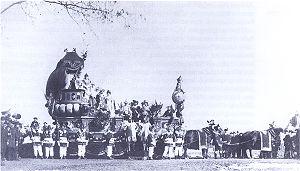
Le char du Prince Carnaval lors du défilé de 1886, conçu par le sculpteur Anton Scholl
Le défilé du carnaval de Mayence est un cortège annuel qui se déroule le jour du lundi des Roses à Mayence. Depuis le tout premier qui a eu lieu en 1838, 114 défilés ont été organisés et représentent le point culminant du carnaval de Mayence. Avec environ 9 500 participants et un public de plus de 500 000 personnes, le défilé du carnaval de Mayence est l’un des trois plus importants défilés allemands avec ceux de Cologne et de Düsseldorf.